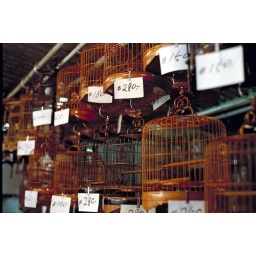
At the bird market in Hong Kong